Edward Sutton, 5th Baron Dudley

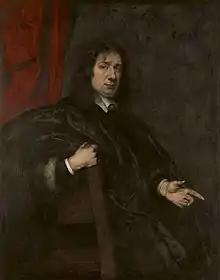
Portrait of Sutton

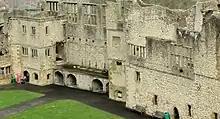
Dudley Castle, now ruined, was Lord Dudley's seat and main home.

Edward Sutton, 5th Baron Dudley (09 September 1567 – 23 June 1643) was an English peer, politician, and landowner. He briefly served in the House of Commons. Sutton became widely known for his intemperate behaviour, which ultimately led to the financial ruin of his family. He was the last of his lineage to hold the title of Baron Dudley.